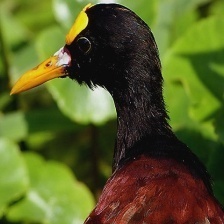
Species: NORTHERN JACANA
Scientific name: JACANA SPINOSA